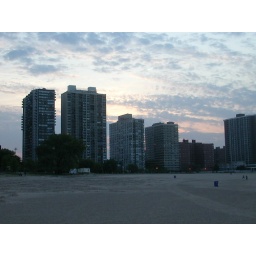
Sun set from the beach by my house